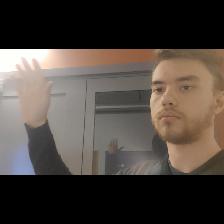
Label: Human